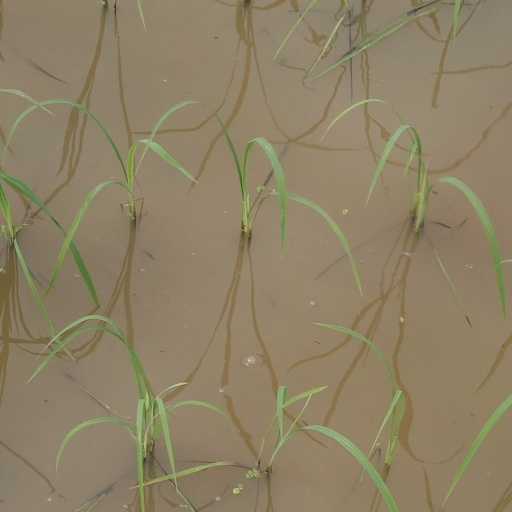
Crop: rice